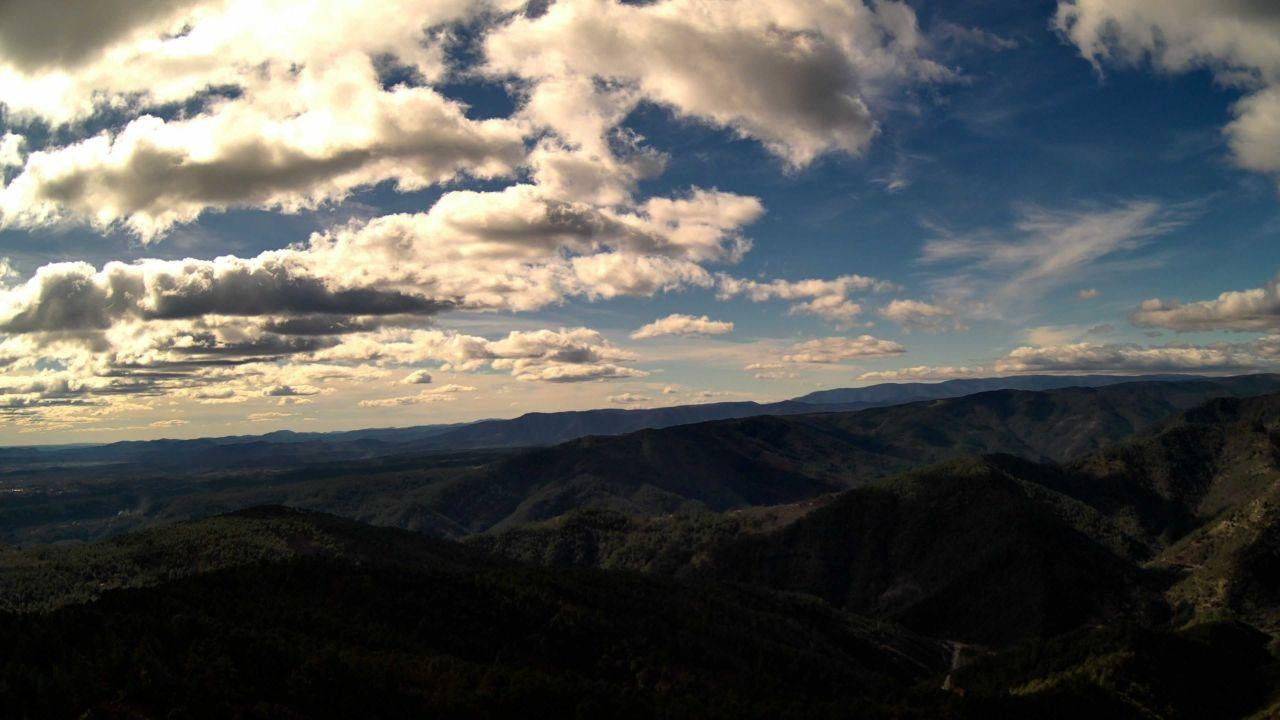
Fire: no
Smoke: yes